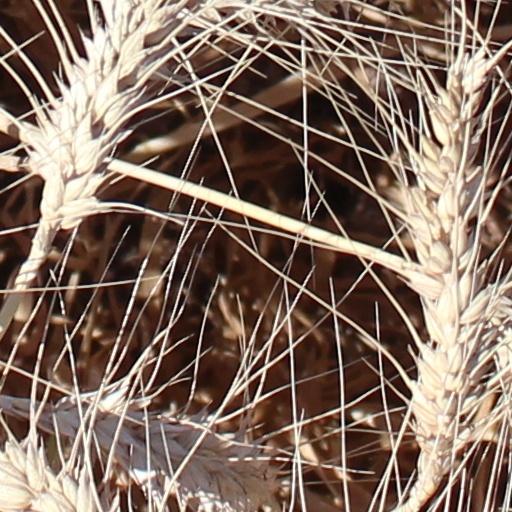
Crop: wheat